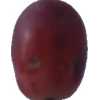
Label: pink_grape